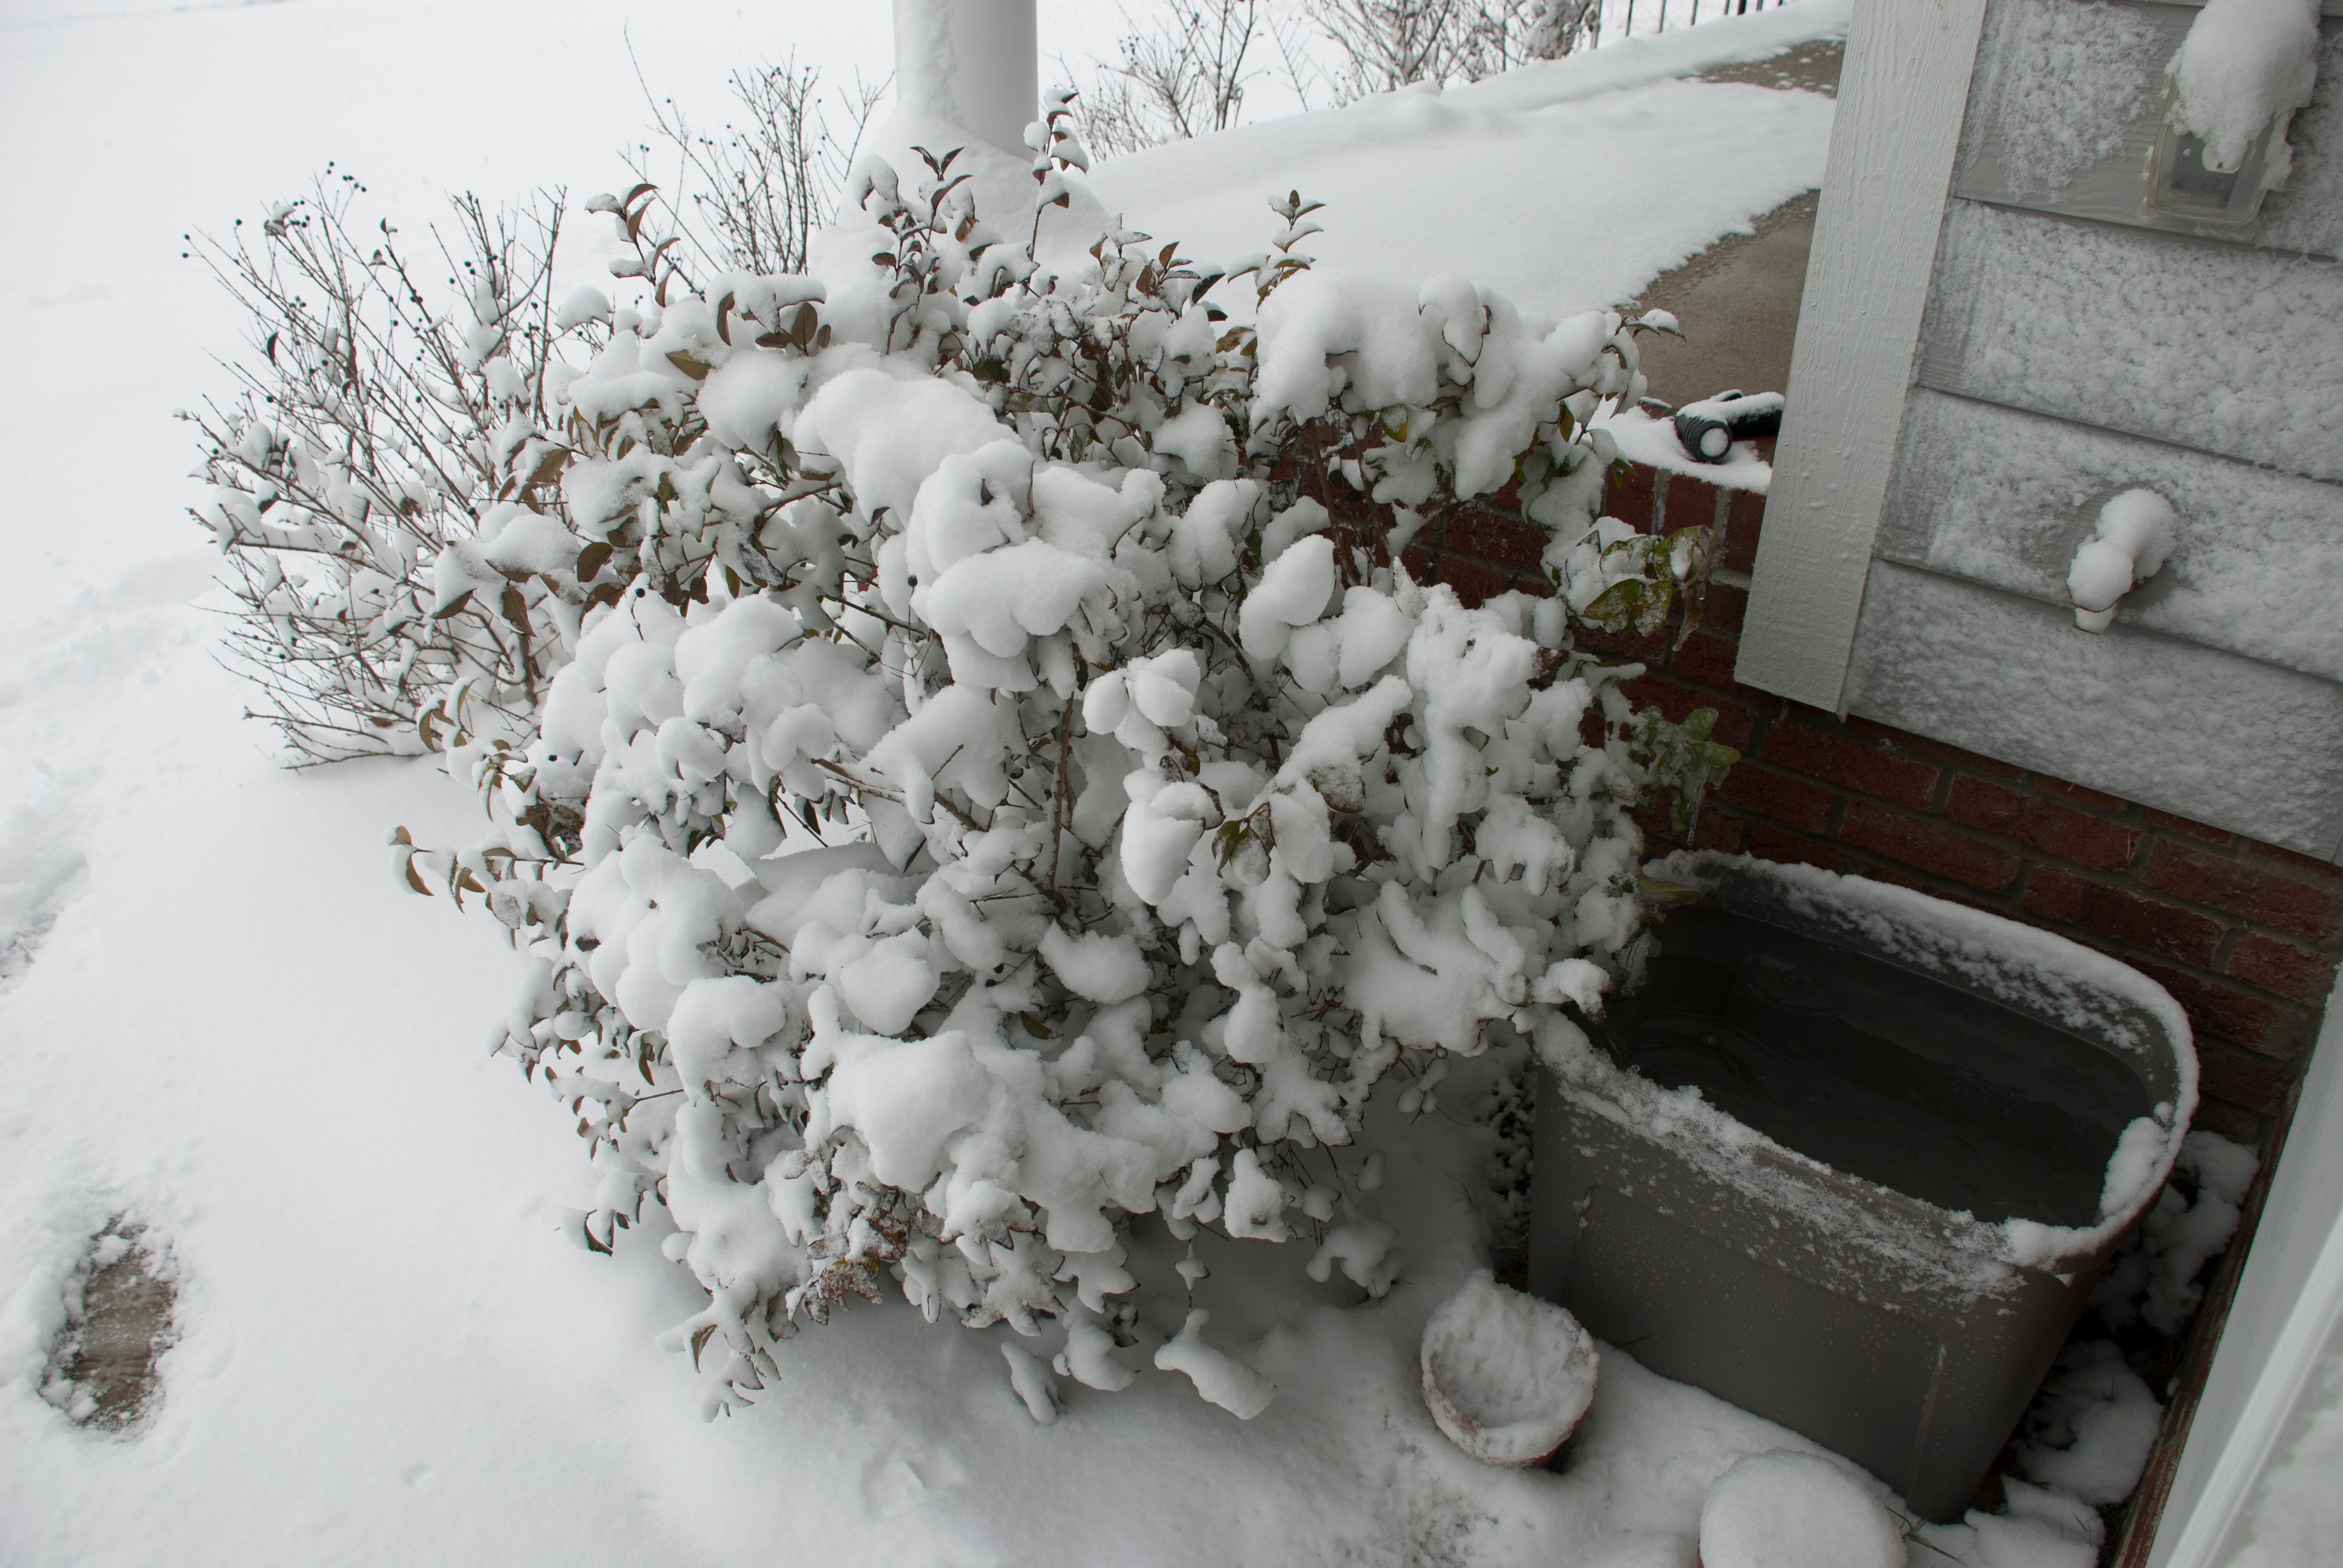
tree, branch, snow, winter, white, flower, frost, weather, season, blizzard, freezing, winter storm